Holtkamp Organ Company

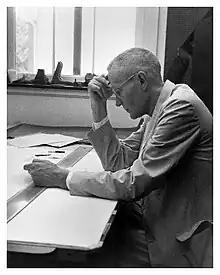
Walter Henry Holtkamp, Company President from 1919-1962

In 1919, Walter Henry Holtkamp returned from Europe after two years in the Army during the First World War. He joined the firm and began working side by side with his father. The company prospered and expanded its geographic range from the east coast to the Dakotas. The late 1920s and early 1930s were difficult times for the shop, times that brought with them multiple challenges. First was the Great Depression. With the Stock Market Crash of 1929 the optimism of the Roaring Twenties began to evaporate. In March 1931, Henry Holtkamp died. In June of that year Mary, Holtkamp died. Walter Holtkamp Sr. was left as the sole creative director of the firm.